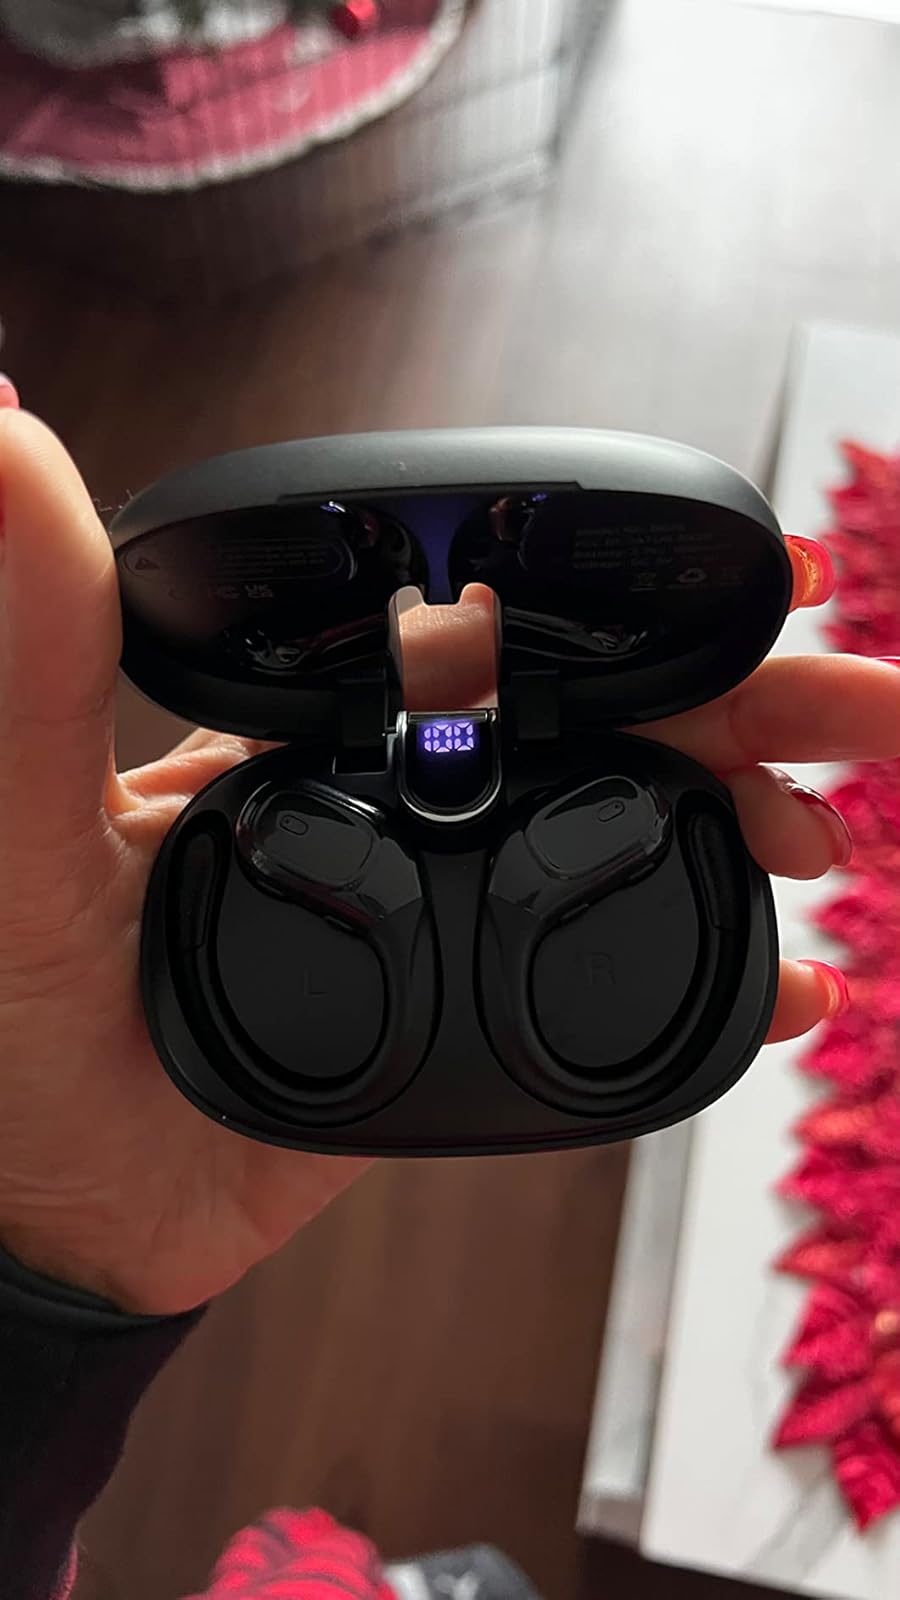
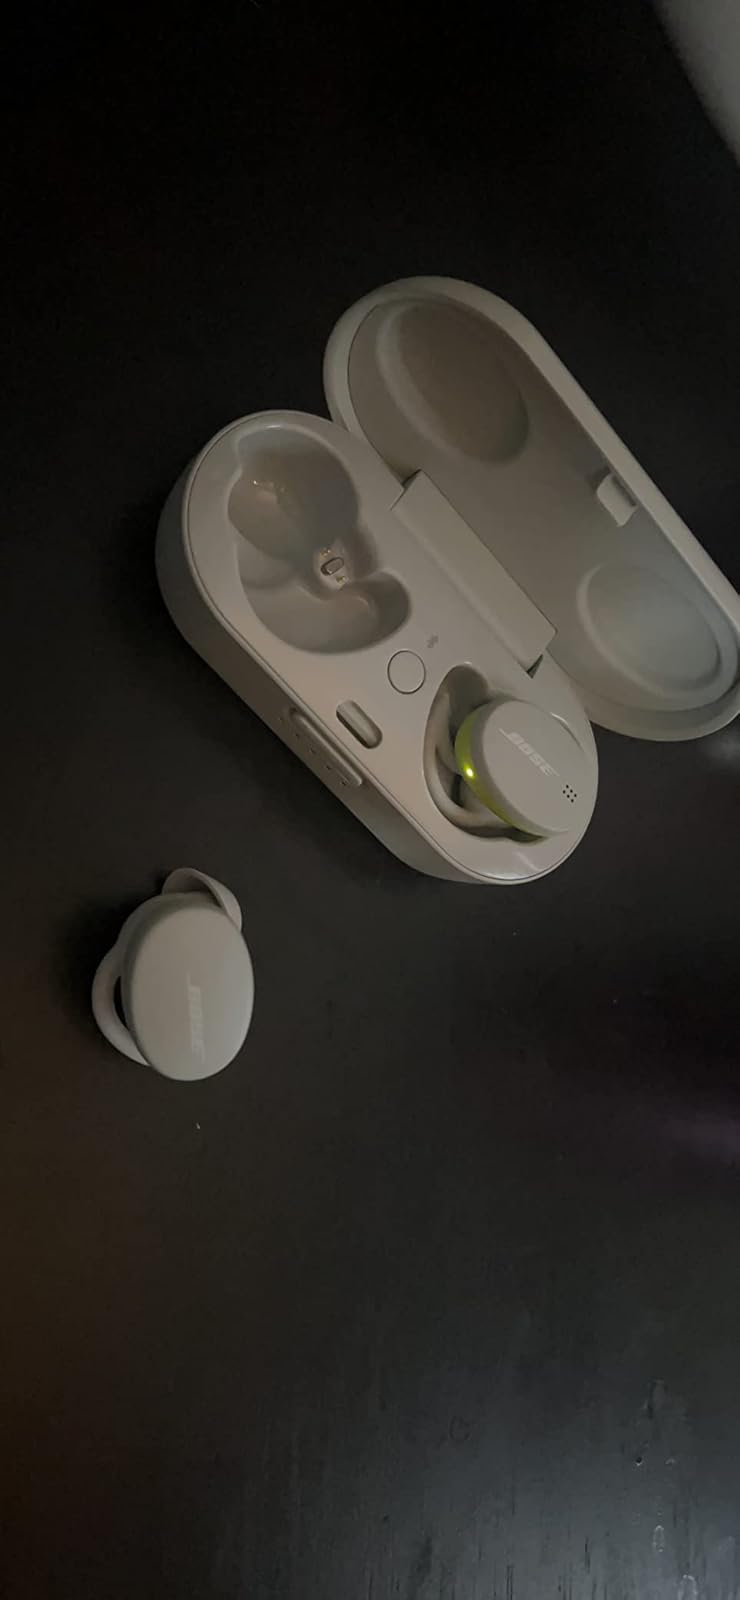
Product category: earbuds
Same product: no